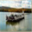
Label: ship